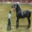
Label: horse